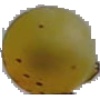
Label: Grape White 3